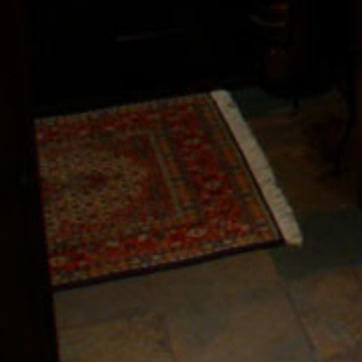
Material: carpet